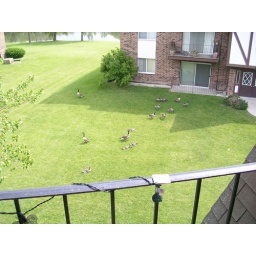
these are the jerks who pooped right in front of the door to our building